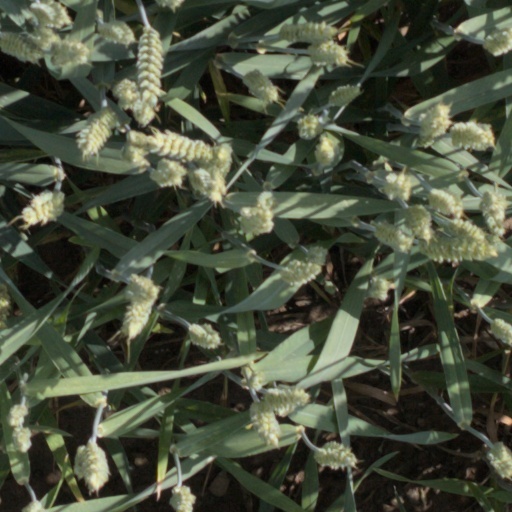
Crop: wheat